D'Alton Corry Coleman

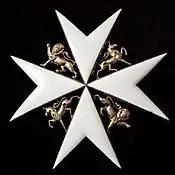
Photo of medallion

Coleman married Anna Grant in 1906, and they had two sons including Rowan and Jim Coleman. Anna died in 1920, and Coleman was remarried in 1922, to Florence Lynch. He moved frequently with his work and lived in suites at Canadian Pacific Hotels from Vancouver to Montreal. He spent eight years at the Royal Alexandra Hotel in Winnipeg from 1922 to 1930.